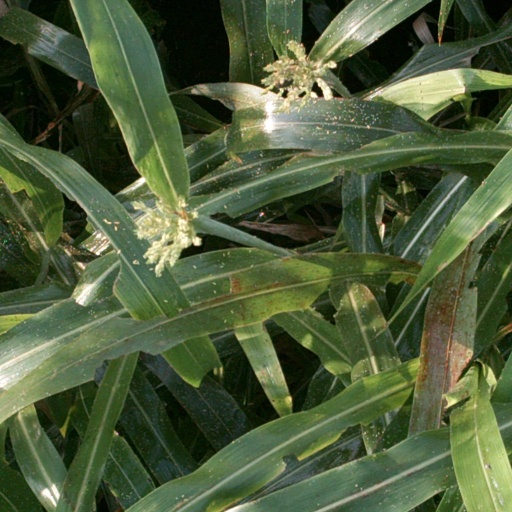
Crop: sorghum